Adelaide C. Eckardt

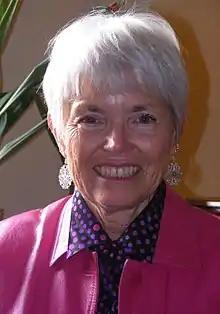

Adelaide C. Eckardt (born September 8, 1943) is an American politician who was a member of the Maryland Senate, representing District 37.